Mahbubur Rob Sadi

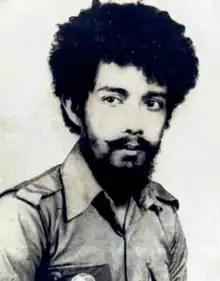
Portrait following the Bangladesh Liberation War

Dewan Mahbubur Rob Sadi Chaudhuri (10 May 1942 – 17 October 2016) was a Bengali politician. He was a 1971 Liberation War veteran and war hero who led the Jalalpur sub-sector (sector 4) as sub-sector commander of the Mukti Bahini under Sector Commander Maj Gen C. R. Datta. Sadi was awarded Bir Protik on 15 December 1973 for demonstration of personal acts of valor during the war. He was elected a member of parliament in 1979. Besides being a freedom fighter and politician, Sadi was also a singer, poet, columnist and songwriter. He was an active columnist for the "Manab Zamin" and his articles and letters appeared in various national and international newspapers and magazines like "The Economist", "The Daily Star", "The Daily Ittefaq" and "Prothom Alo". Sadi served as the executive director of Delta Life Insurance Company Ltd, and later founded a socio-political organization named Centre for Democratic Practice, dedicated towards fostering democracy and national consciousness and consensus in Bangladesh.